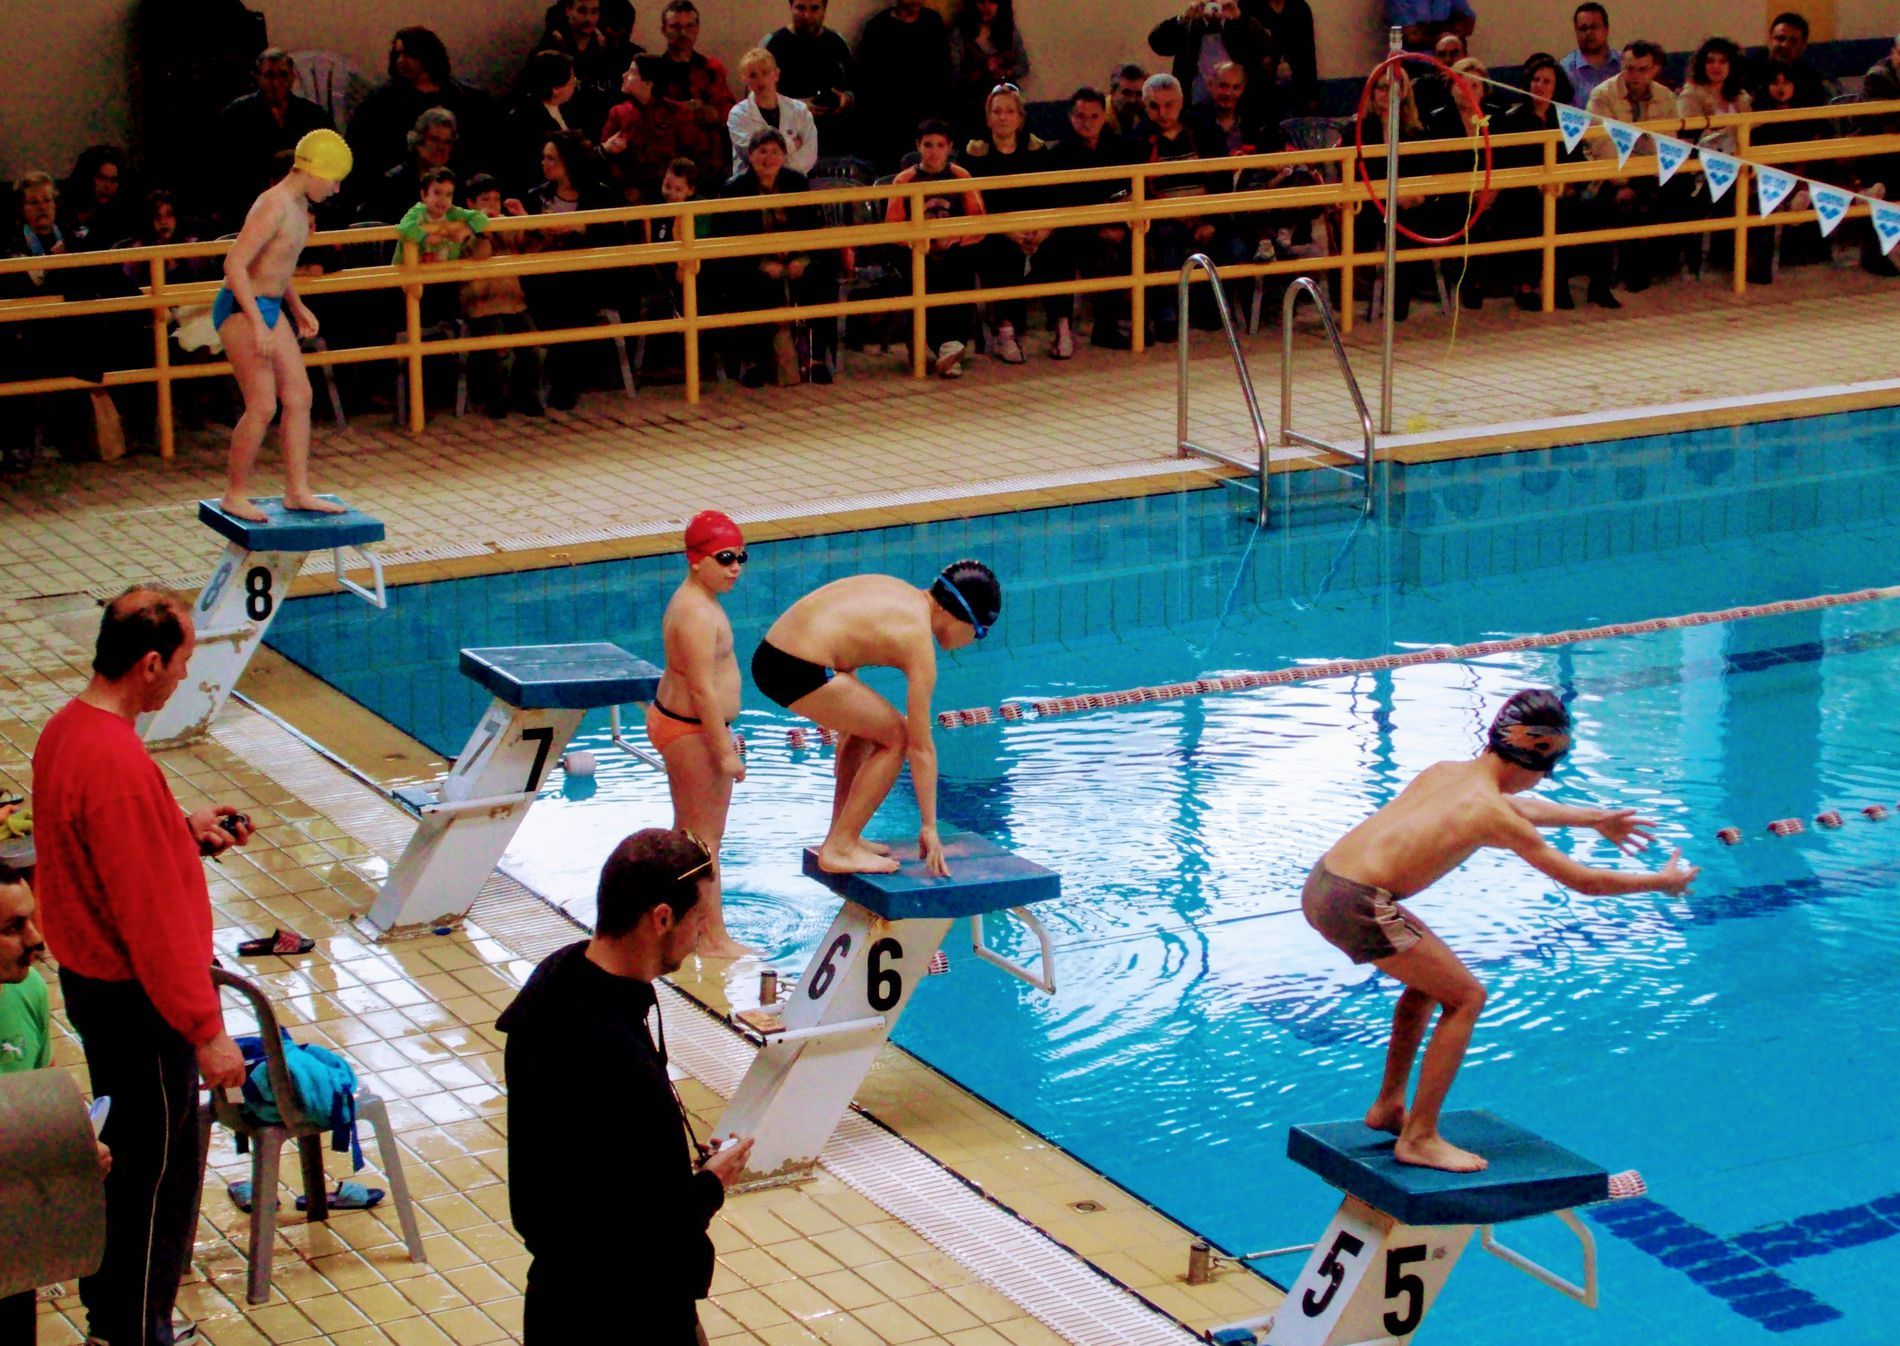
swimming competition
The image is of a swimming competition at an indoor pool.
 With four young boy swimmers positioned on starting blocks numbered 5 to 8, preparing to enter the water.
Coaches or officials stand nearby.
 Spectators sit in the background behind a yellow railing.
The image is an indoor swimming competition, Four young swimmers are positioned on starting blocks numbered 5 to 8, preparing to dive into the pool.
From an eye-level angle.
The color palette includes blues, neutral tiles, and varied clothing colors.
The photography style leans toward sports action.
Labels: Cap, Clothing, Hat, Water, Adult, Male, Man, Person, Shorts, Accessories, Glasses, Pool, Swimming Pool, Bathing Cap, Face, Head, Diving, People, indoor pool, starting block, swimmer, Coache, Spectators, railing
Camera: EASTMAN KODAK COMPANY KODAK EASYSHARE C813 ZOOM DIGITAL CAMERA
Aperture: F4.3
Exposure: 1/131 sec
ISO: 200
Focal length: 14.3 mm